2021–22 Seattle Kraken season

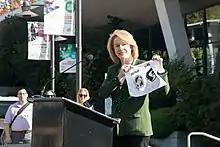
Seattle mayor Jenny Durkan celebrating the city's expansion team in September 2018

On February 13, 2018, the Oak View Group filed an application with the NHL for an expansion team and paid a $10 million application fee. At the time, the earliest a Seattle NHL team could have begun playing was the 2020–21 season pending the completion of arena renovations. A few weeks later, a ticket drive began to gauge interests in season ticket deposits. Oak View Group reported that their initial goal of 10,000 deposits was surpassed in 12 minutes, and that they received 25,000 deposits in 75 minutes. On April 11, Tod Leiweke was named chief executive officer (CEO) of Seattle's NHL expansion team. On October 2, another step towards an expansion team was taken when the NHL Executive Committee unanimously agreed to recommend the expansion bid to a vote of the Board of Governors in December. On December 4, the NHL Board of Governors voted unanimously to approve the addition of Seattle's expansion team into the league.